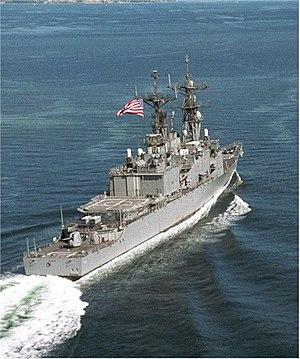
La classe Spruance est une classe de destroyers de l'US Navy construits à partir de 1972. Trente et une unités ont été construites, la dernière étant retirée du service en 2005. Leur mission principale était d'escorter les groupes aéronavals et de les protéger contre les sous-marins adverses.